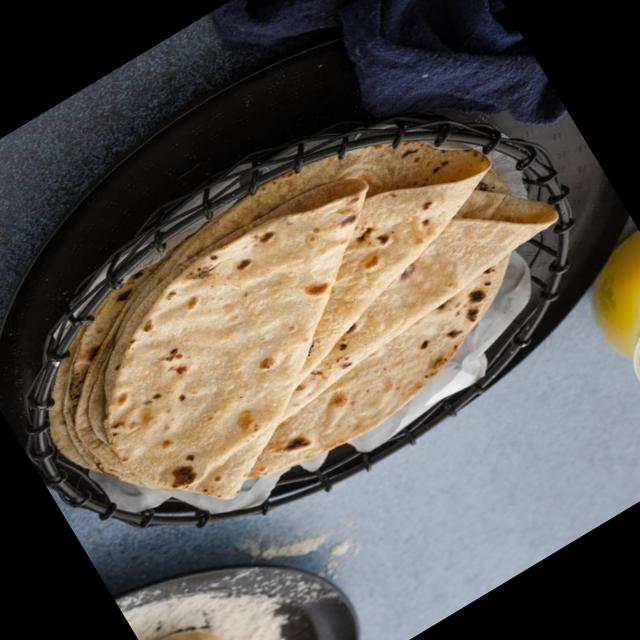
Dish: chapati